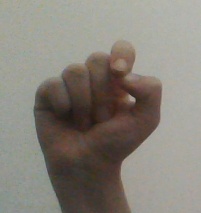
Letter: fa